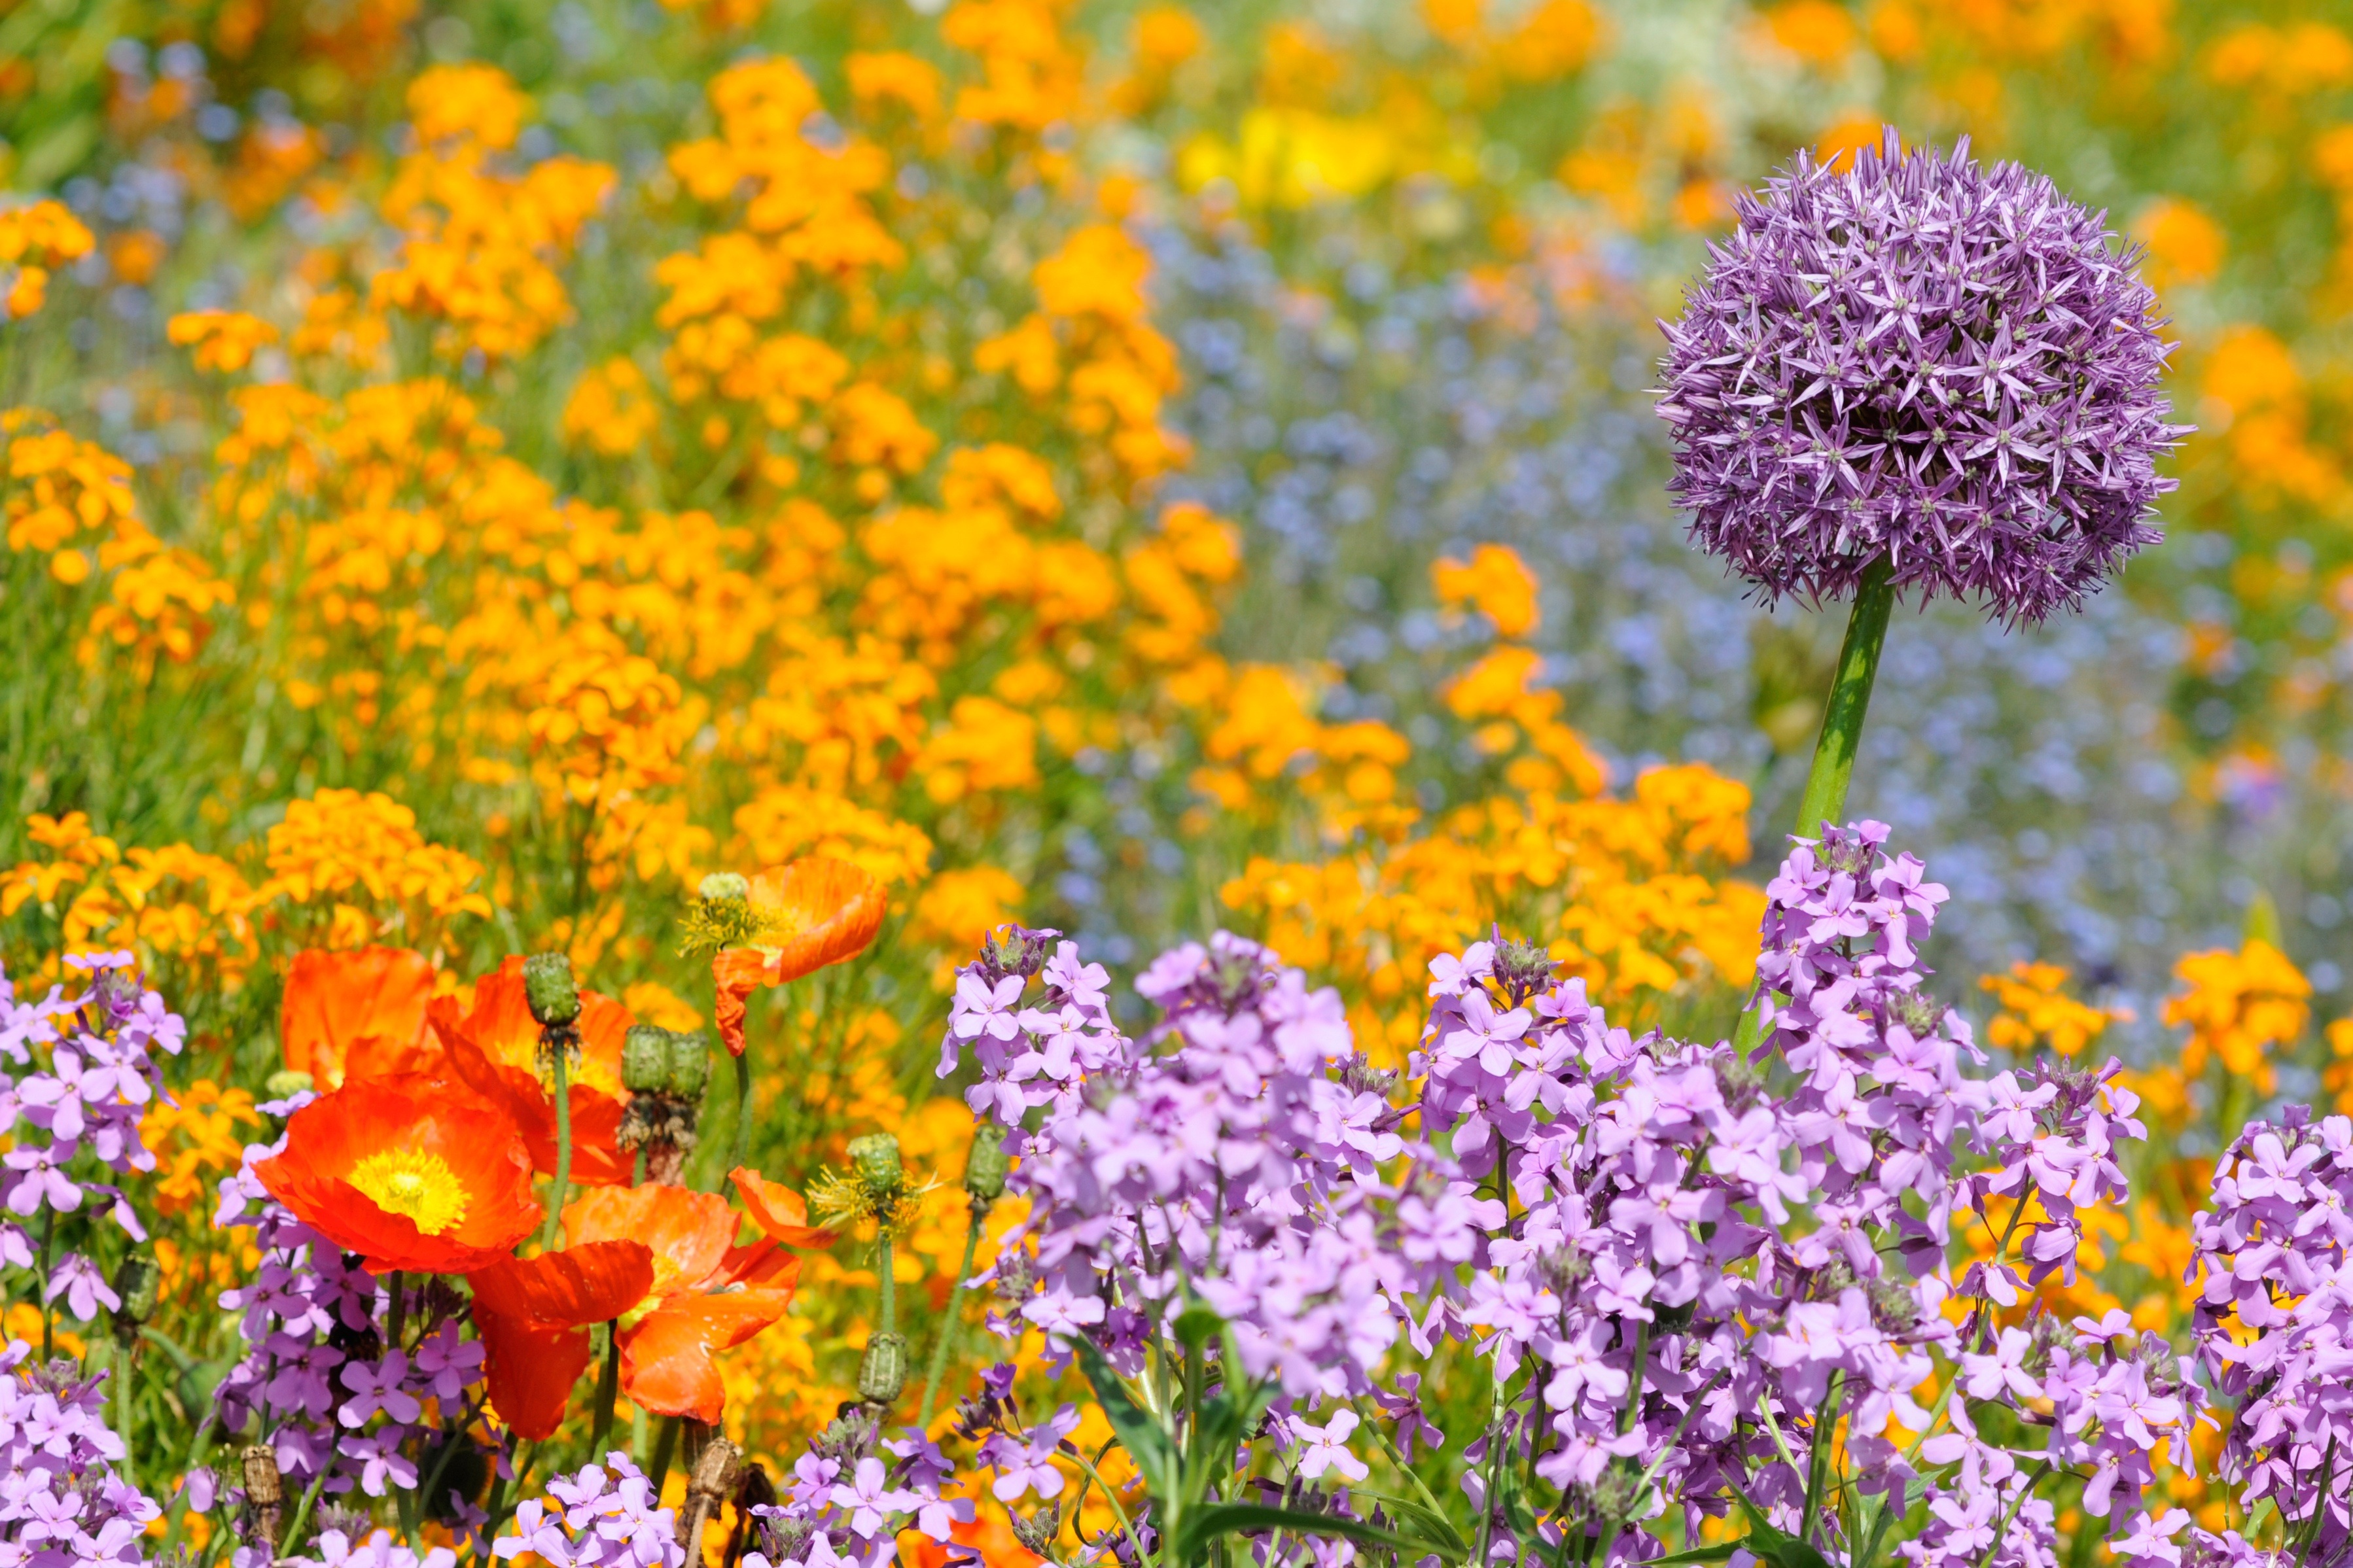
nature, blossom, plant, field, meadow, prairie, flower, color, botany, colorful, flora, wildflower, flower bed, mainau, flowering plant, annual plant, land plant